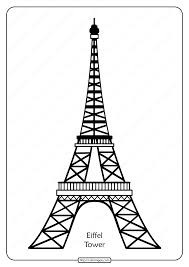
Landmark: Eiffel Tower